Weather of 2001

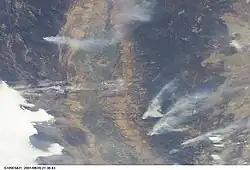

In May, a severe heat wave hit many parts of India, causing over 1,000 deaths across the country. 2001 had a relatively low amount of droughts and heat waves.